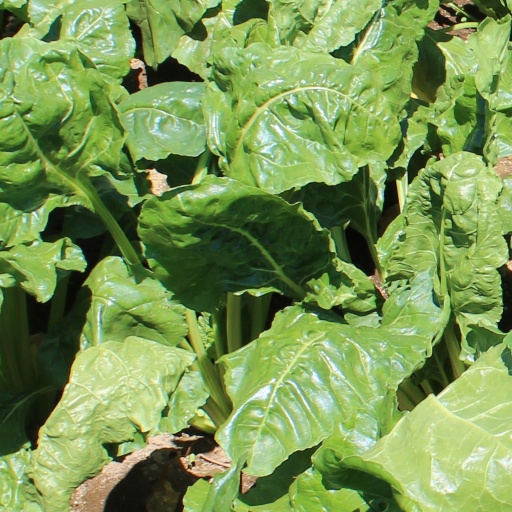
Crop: sugar beet